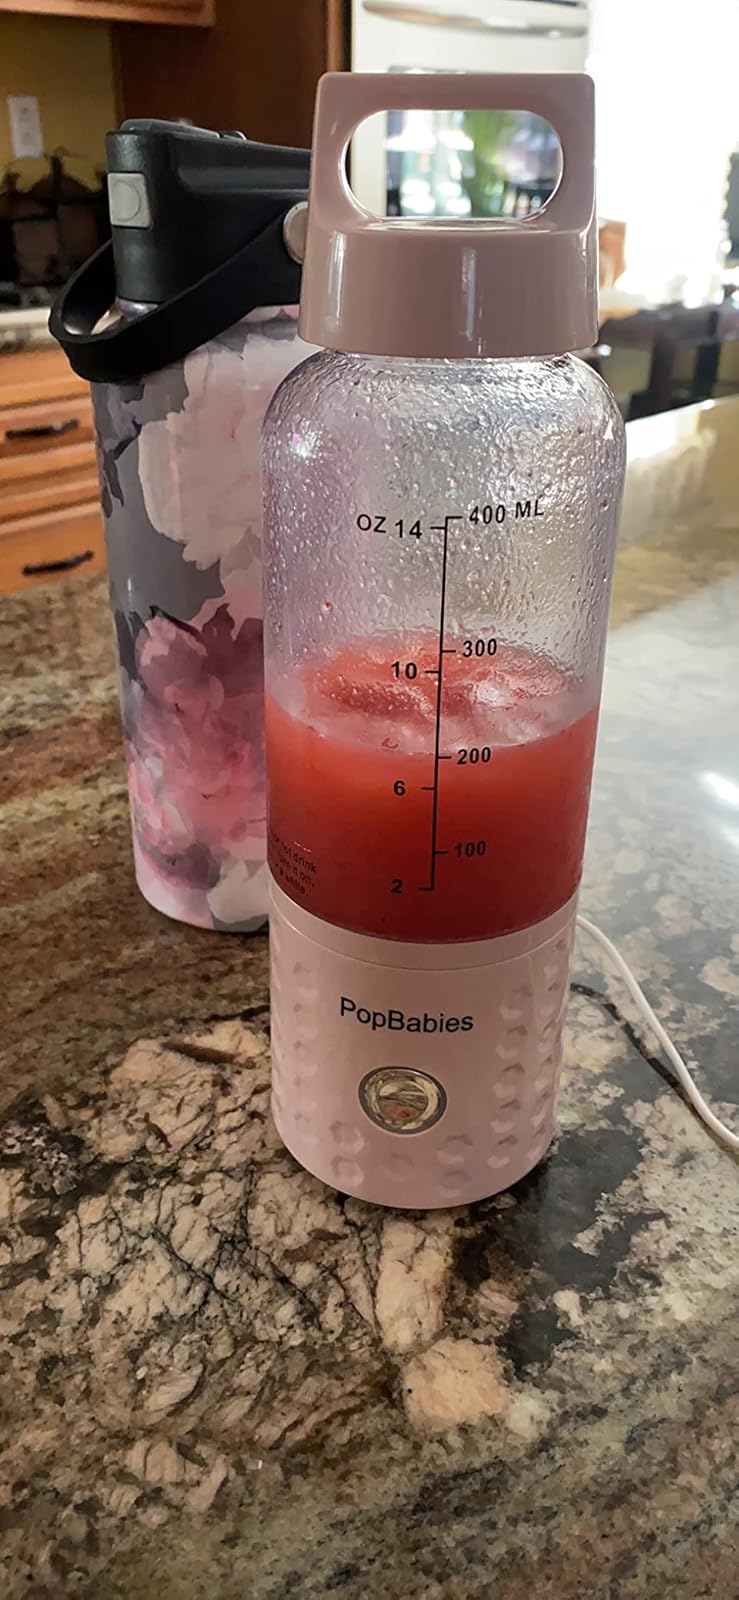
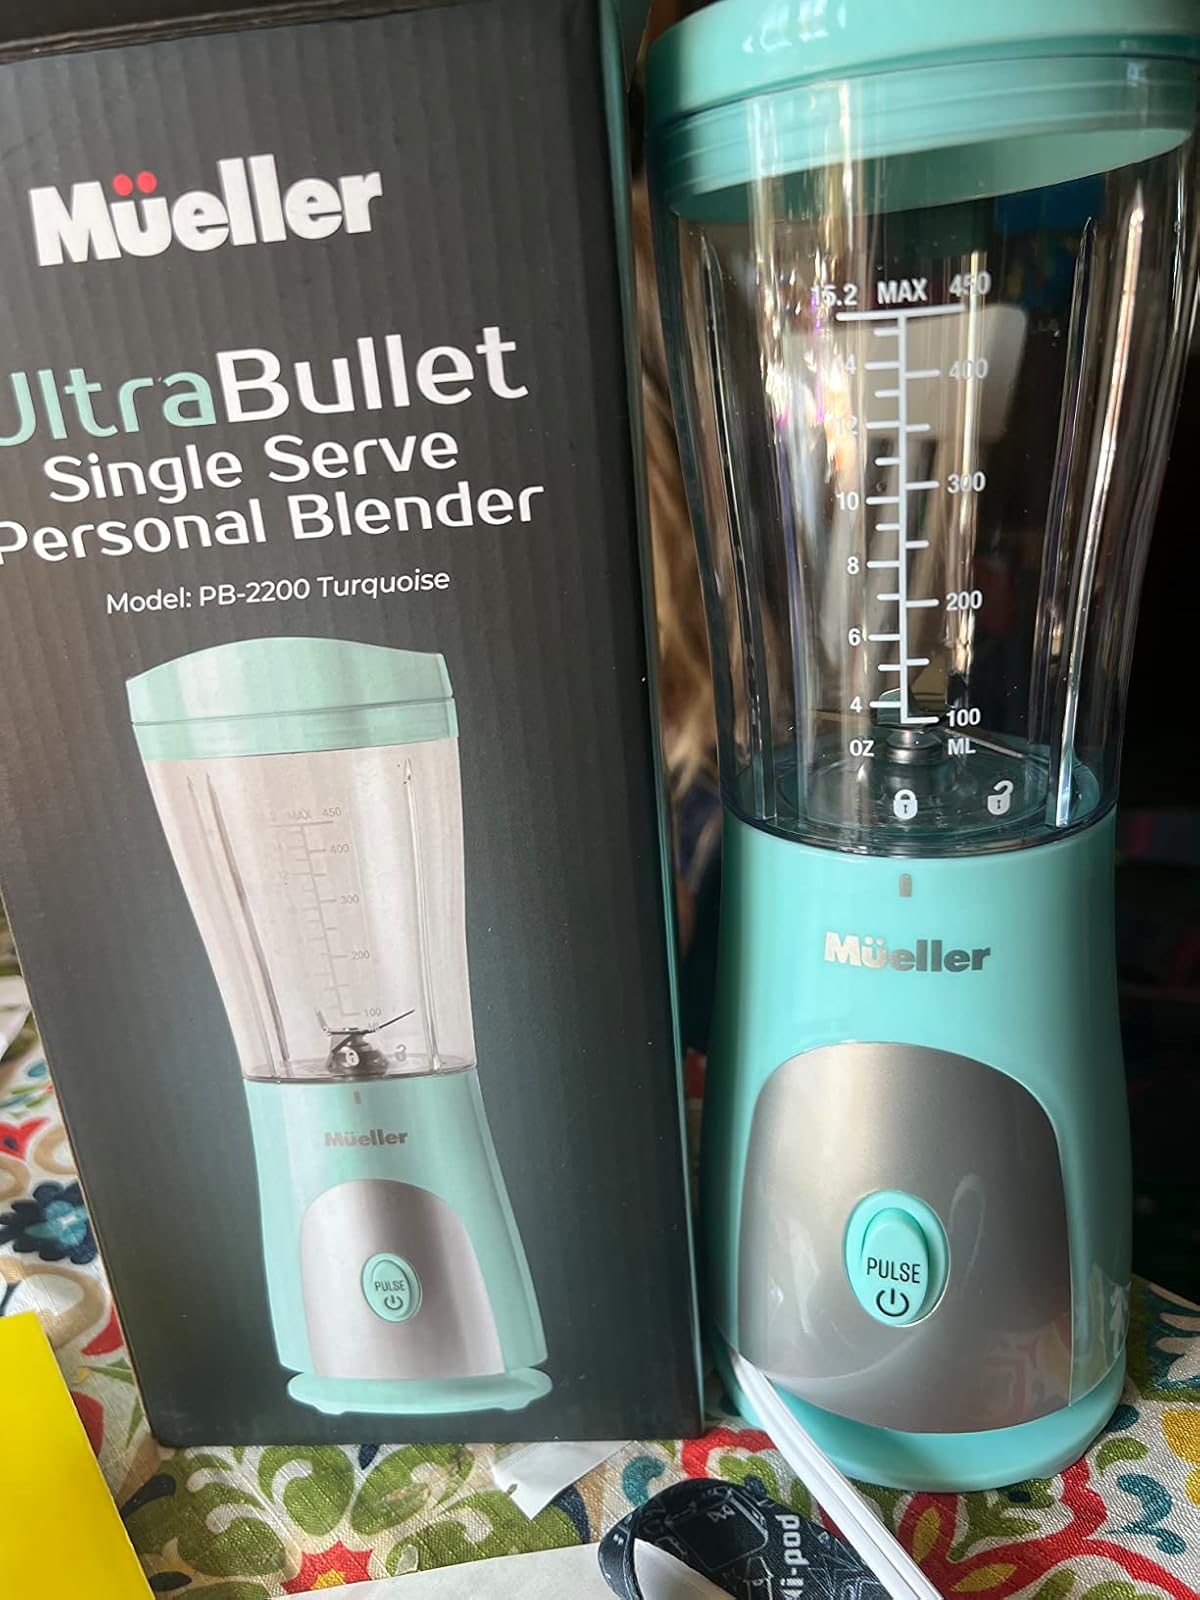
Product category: items_blender
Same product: no